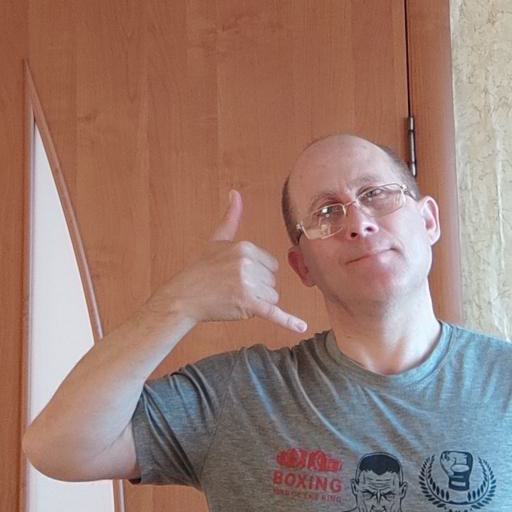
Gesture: call